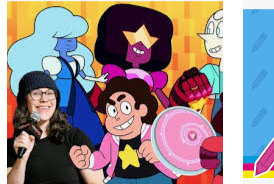
Portrait style: Cartoon Portrait